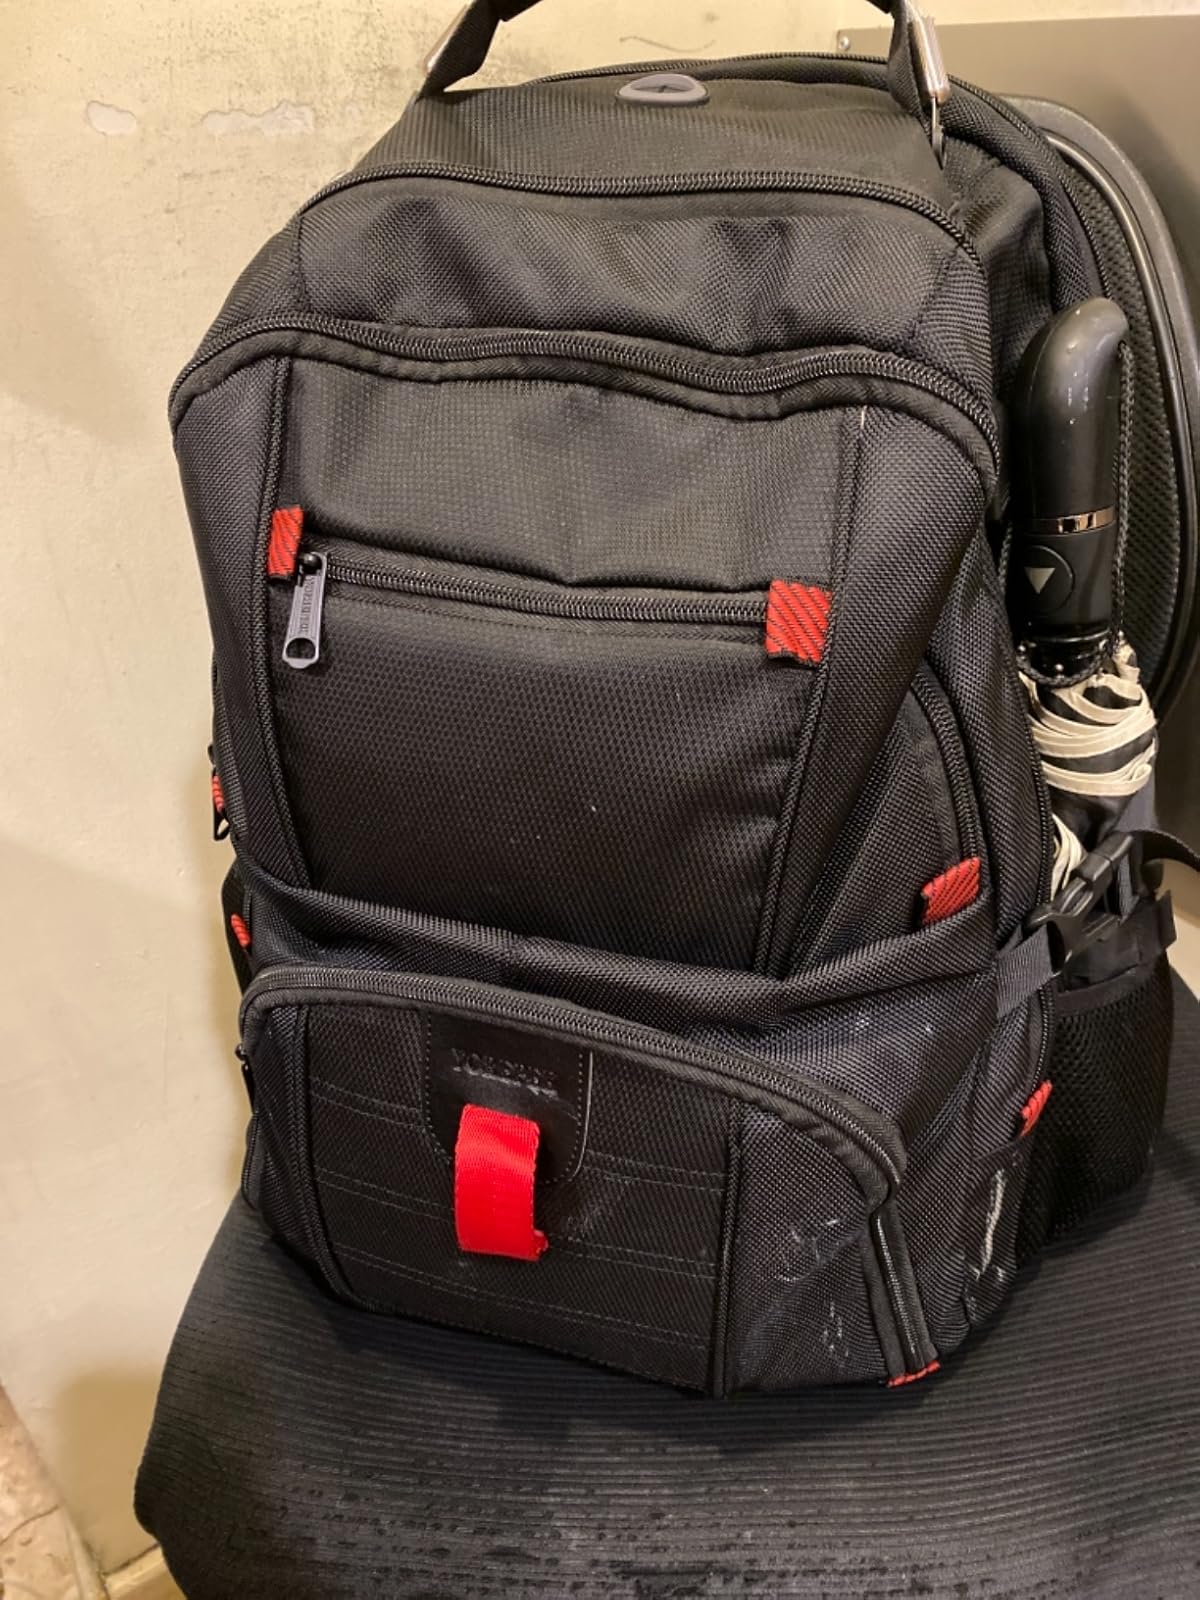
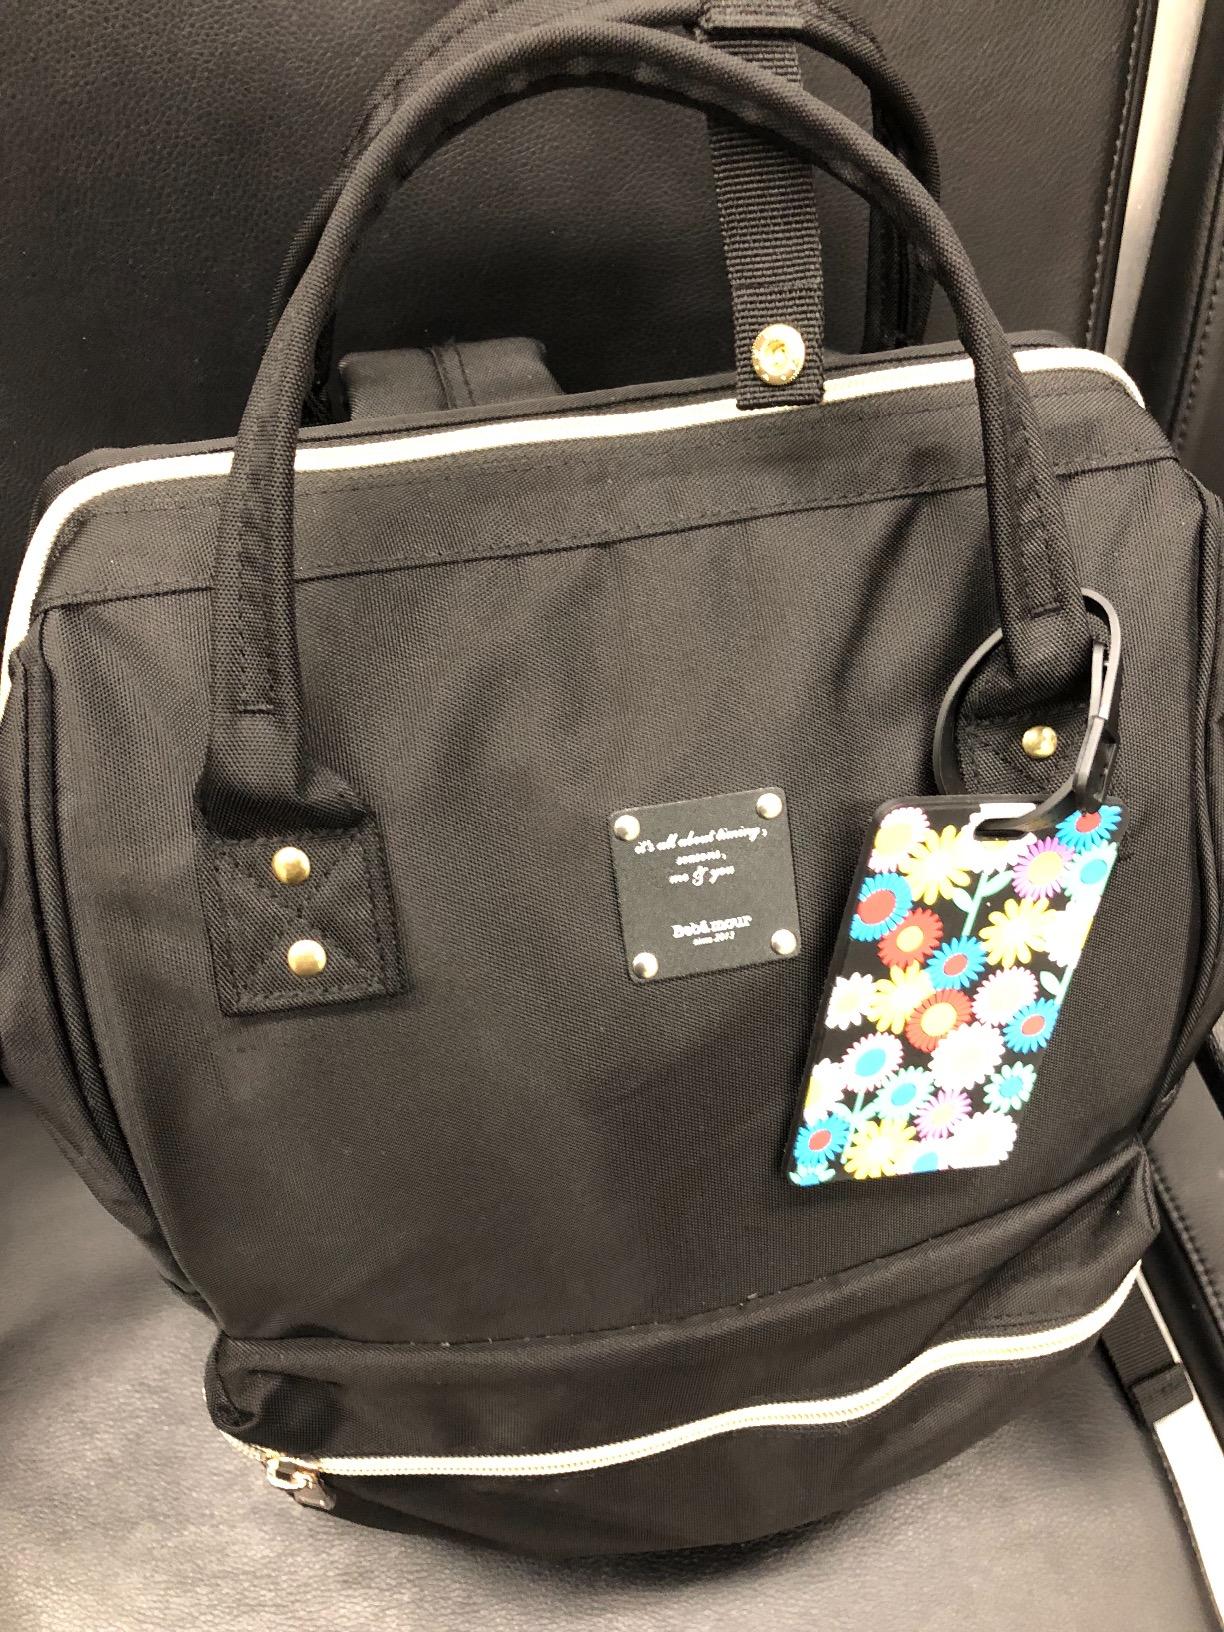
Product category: bag
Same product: no